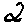
Label: 2